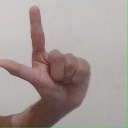
अक्षर: ल